Stephen Peak

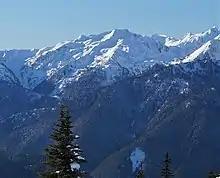
Stephen Peak in winter

Based on the Köppen climate classification, Stephen Peak is located in the marine west coast climate zone of western North America. Most weather fronts originate in the Pacific Ocean, and travel northeast toward the Olympic Mountains. As fronts approach, they are forced upward by the peaks of the Olympic Range, causing them to drop their moisture in the form of rain or snowfall (Orographic lift). As a result, the Olympics experience high precipitation, especially during the winter months. This climate supports an un-named glacier on its east side. During winter months, weather is usually cloudy, but, due to high pressure systems over the Pacific Ocean that intensify during summer months, there is often little or no cloud cover during the summer. In terms of favorable weather, the best months for viewing and climbing are July through September.